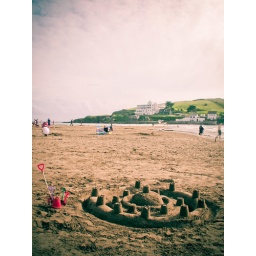
Our sand castle just before it got demolished by the sea.